The Lovelorn

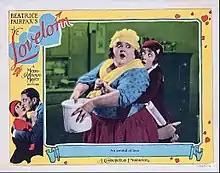
Lobby card

The Lovelorn is a 1927 American silent drama film directed by John P. McCarthy and written by Frederic Hatton and Bradley King. The film stars Sally O'Neil, Molly O'Day, Larry Kent, James Murray, and Charles Delaney. The film was released on December 17, 1927, by Metro-Goldwyn-Mayer.